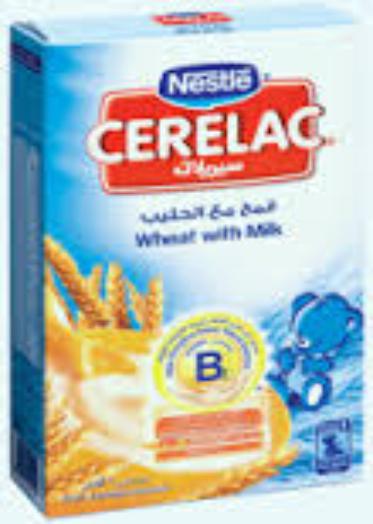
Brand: Cerelac
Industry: Food